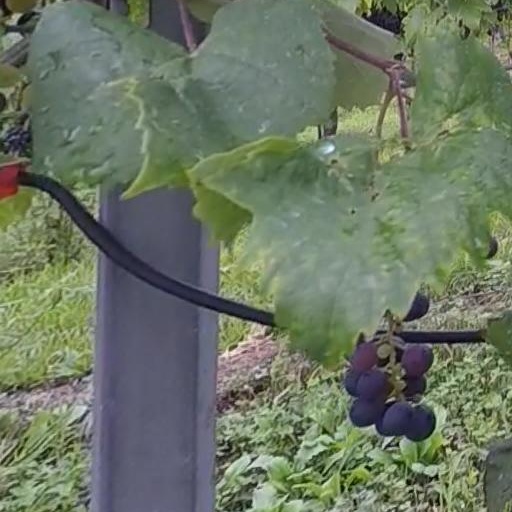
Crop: grape